Escondido, California

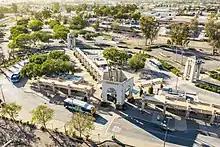
Escondido city buses entering and departing the Escondido Transit Center

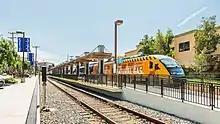
The Sprinter light rail train preparing to depart the platform at the Escondido Transit Center

Two highways serve Escondido: Route 78 and Interstate 15. Route 78 enters from the west as a freeway from Oceanside, which ends at Broadway. The highway follows surface streets and leaves the city heading east into the San Pasqual Valley. I-15 continues from the city to Temecula in the north and San Diego in the south.